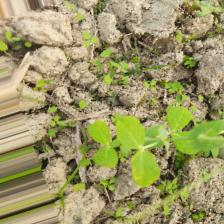
Label: Normal